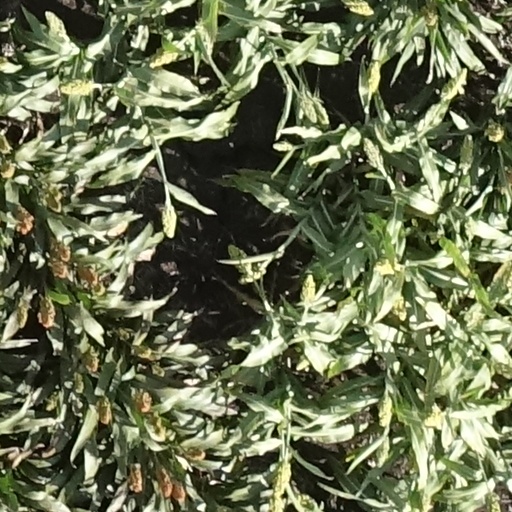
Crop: sorghum